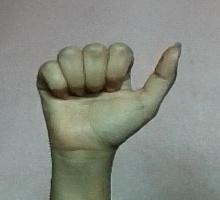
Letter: dhad